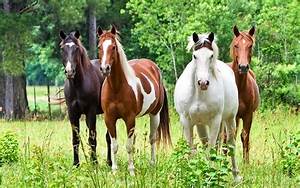
Label: horse